Black-collared starling

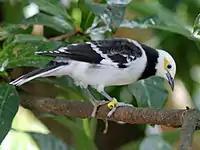
At a zoo in Miami

This starling forages on the ground, sometimes around livestock. It feeds on insects, earthworms and seeds. A very vocal bird, its calls include shrill, harsh, melodious and discordant notes, such as a jay-like "kraak kraak", a whistling "prrü" resembling a bee-eater, and a "pü-pü-pü-pü" similar to a "hesitant" rufous-capped babbler. Its song is transcribed as "tcheeuw-tchew-trieuw". Two courtship displays have been recorded. One consists of a pair facing each other, their feathers ruffled and beaks open. In the other, the pair droop their wings and bow their heads. Between displays, the pair run or fly after each other. Pairs also preen each other, a behaviour known as allopreening. The breeding season has been recorded as February to May in Thailand, March to July in China, and April to August in Burma. The large, domed nest is constructed from twigs, grasses, feathers and flowers. It is built on a tree, and may be re-used. Nesting colonies have been observed. Three to five eggs are laid per clutch.